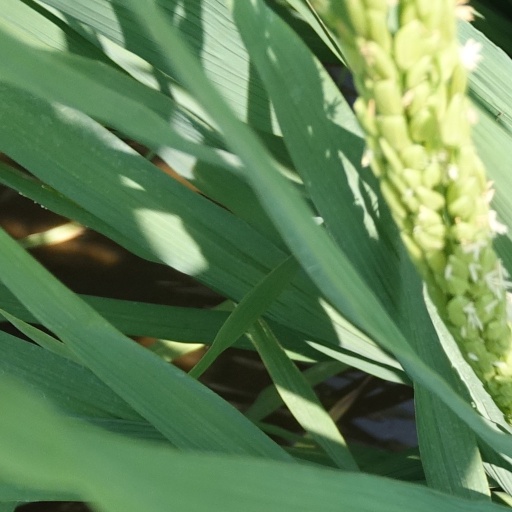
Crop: rice